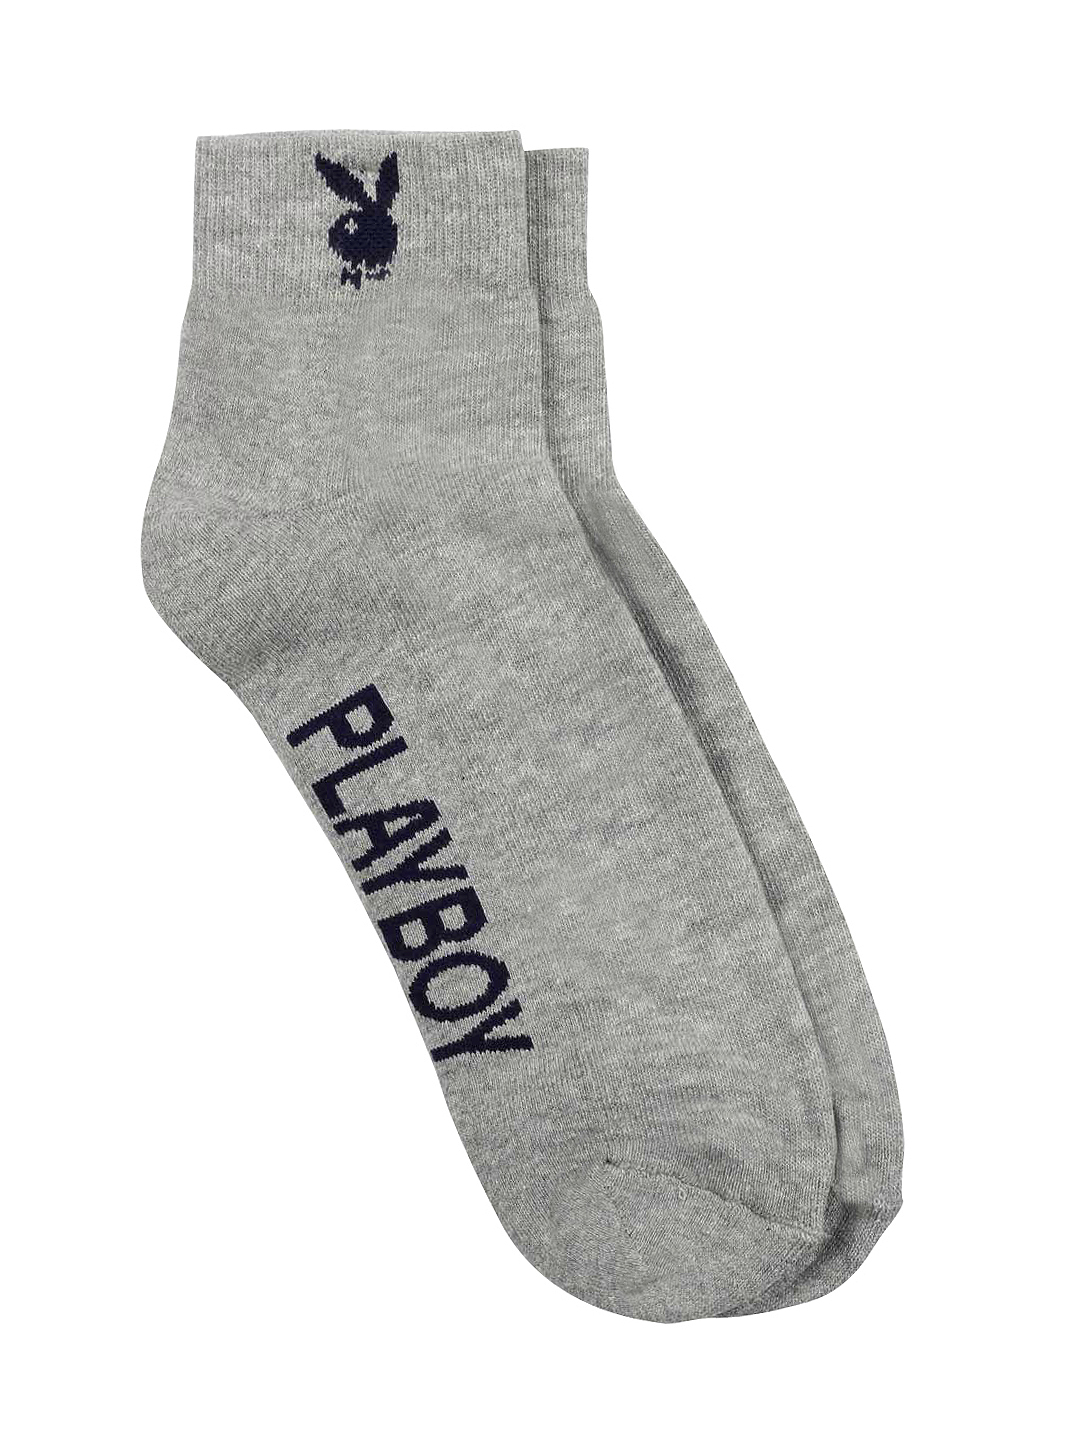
Playboy Men Grey Socks
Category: Accessories / Socks / Socks
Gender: Men
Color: Grey
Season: Summer 2016
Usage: Casual